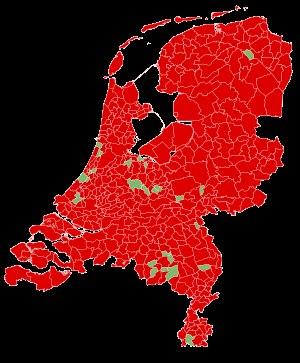
Le référendum néerlandais sur le traité établissant une constitution pour l'Europe eut lieu le 1ᵉʳ juin 2005.